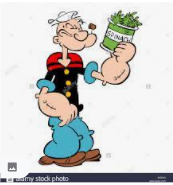
Portrait style: Cartoon Portrait